Vermont State House

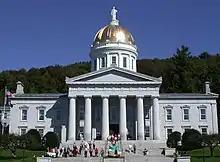
The Doric portico of the Vermont State House dates to Ammi B. Young's second 1833 state house.

The current structure was designed by architect Thomas Silloway (1828–1910) amplifying the design of an earlier structure designed by Ammi B. Young, (1798–1874) later supervising architect of the U.S. Treasury. The first State House built in 1808 by Sylvanus Baldwin was replaced by the current Vermont Supreme Court Building completed in 1918.